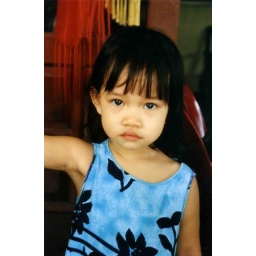
A young girl plays around the clothing at her mothers shop, Hoi An, Vietnam 2006